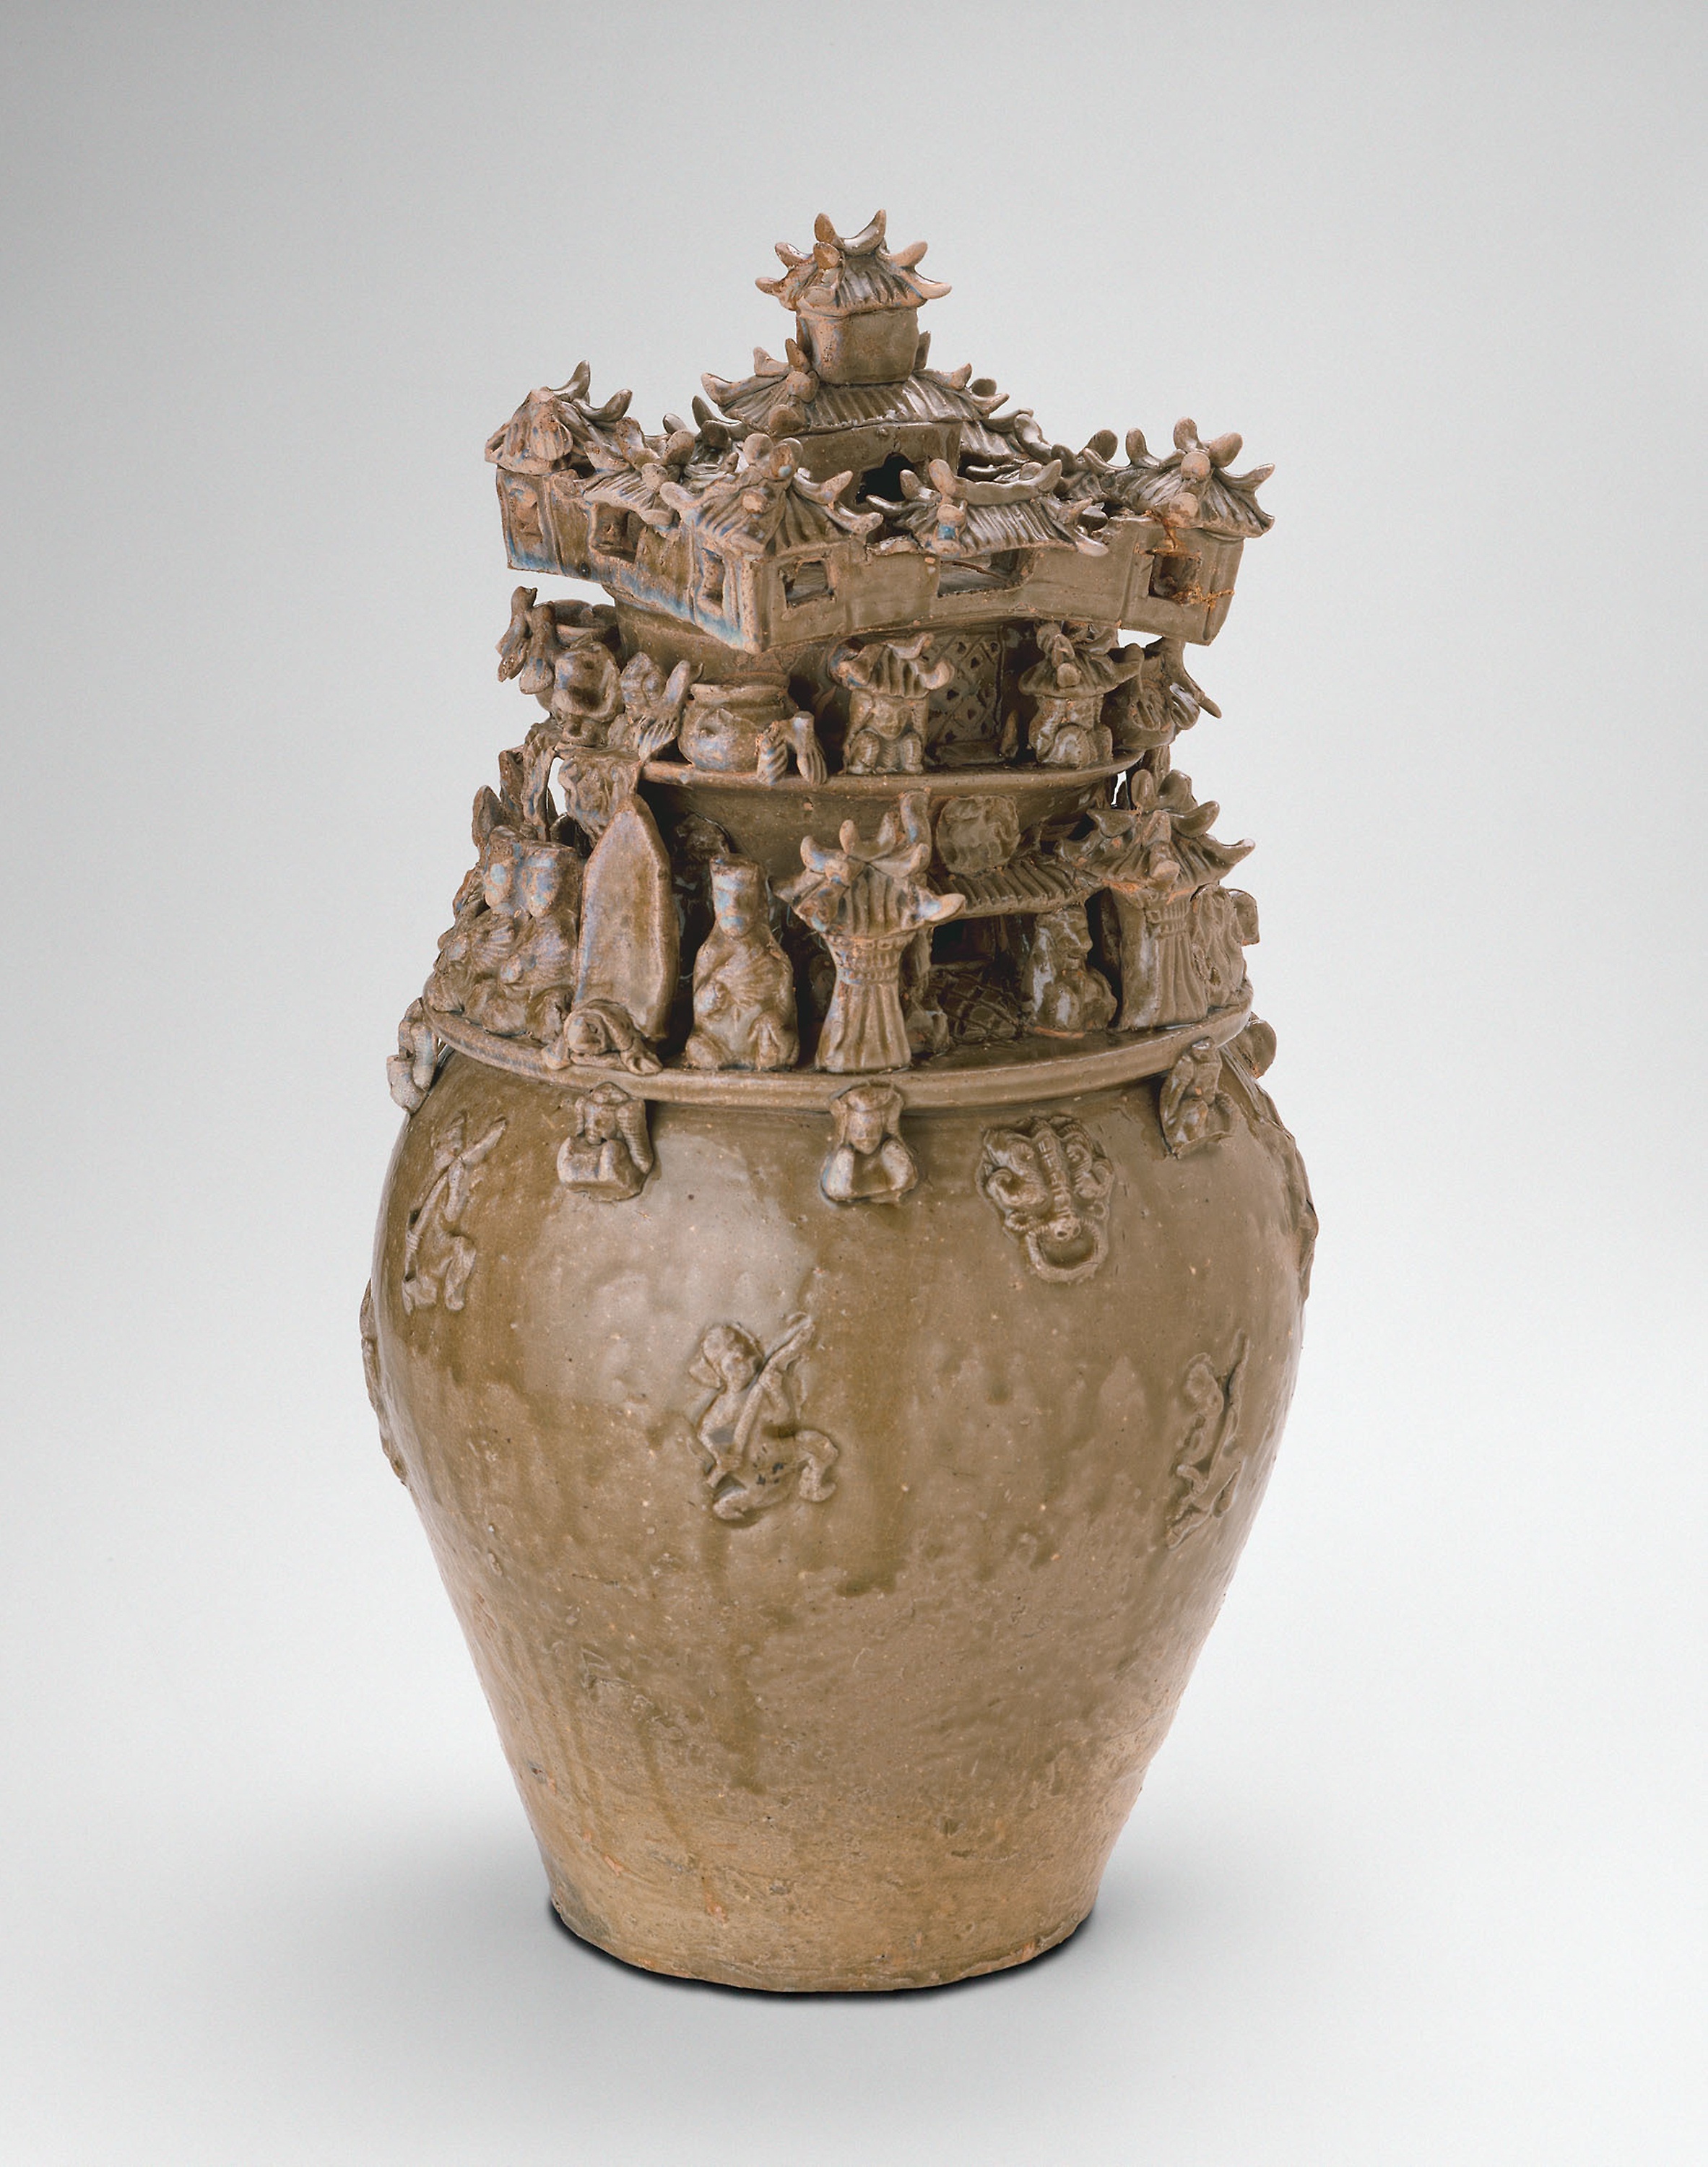
artifact, vase, ceramic, pottery, urn, flowerpot